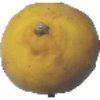
Label: Lemon 1